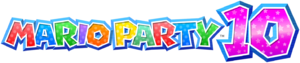
Logo de Mario Party 10
Mario Party 10 est un jeu vidéo de type party game développé par Nd Cube et édité par Nintendo. Il fait suite à Mario Party 9 et est sorti en mars 2015 sur Wii U. Le jeu est compatible avec les figurines amiibo. De plus, le jeu bénéficie de graphismes en haute definition.